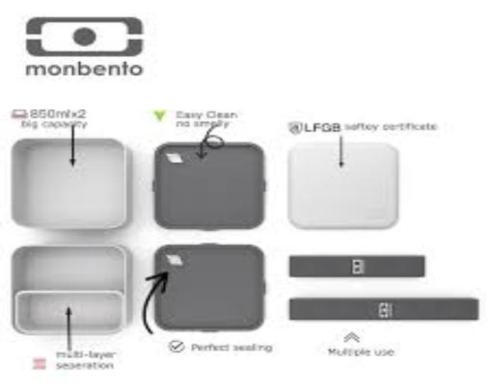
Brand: monbento
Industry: Necessities